James Brady

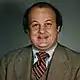
Official portrait, 1981

On March 30, 1981, 69 days into his presidency, Ronald Reagan and his cabinet members and staff, including Brady, were leaving the Washington Hilton hotel when a gunman opened fire at the president. The first of six bullets hit Brady. The gunman was 25-year-old John Hinckley Jr., who thought that killing the President would impress actress Jodie Foster, with whom Hinckley had an unhealthy obsession.